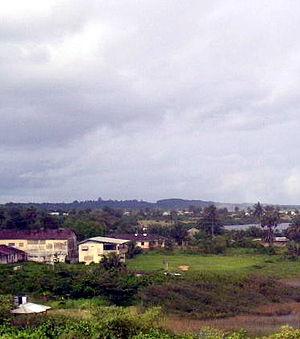
Harper est une ville du Liberia et la capitale du comté de Maryland. Elle est située sur le cap des Palmes, à l'extrême sud du pays et à 404 km de Monrovia. Sa population s'élevait à 17 837 habitants au recensement de 2008.